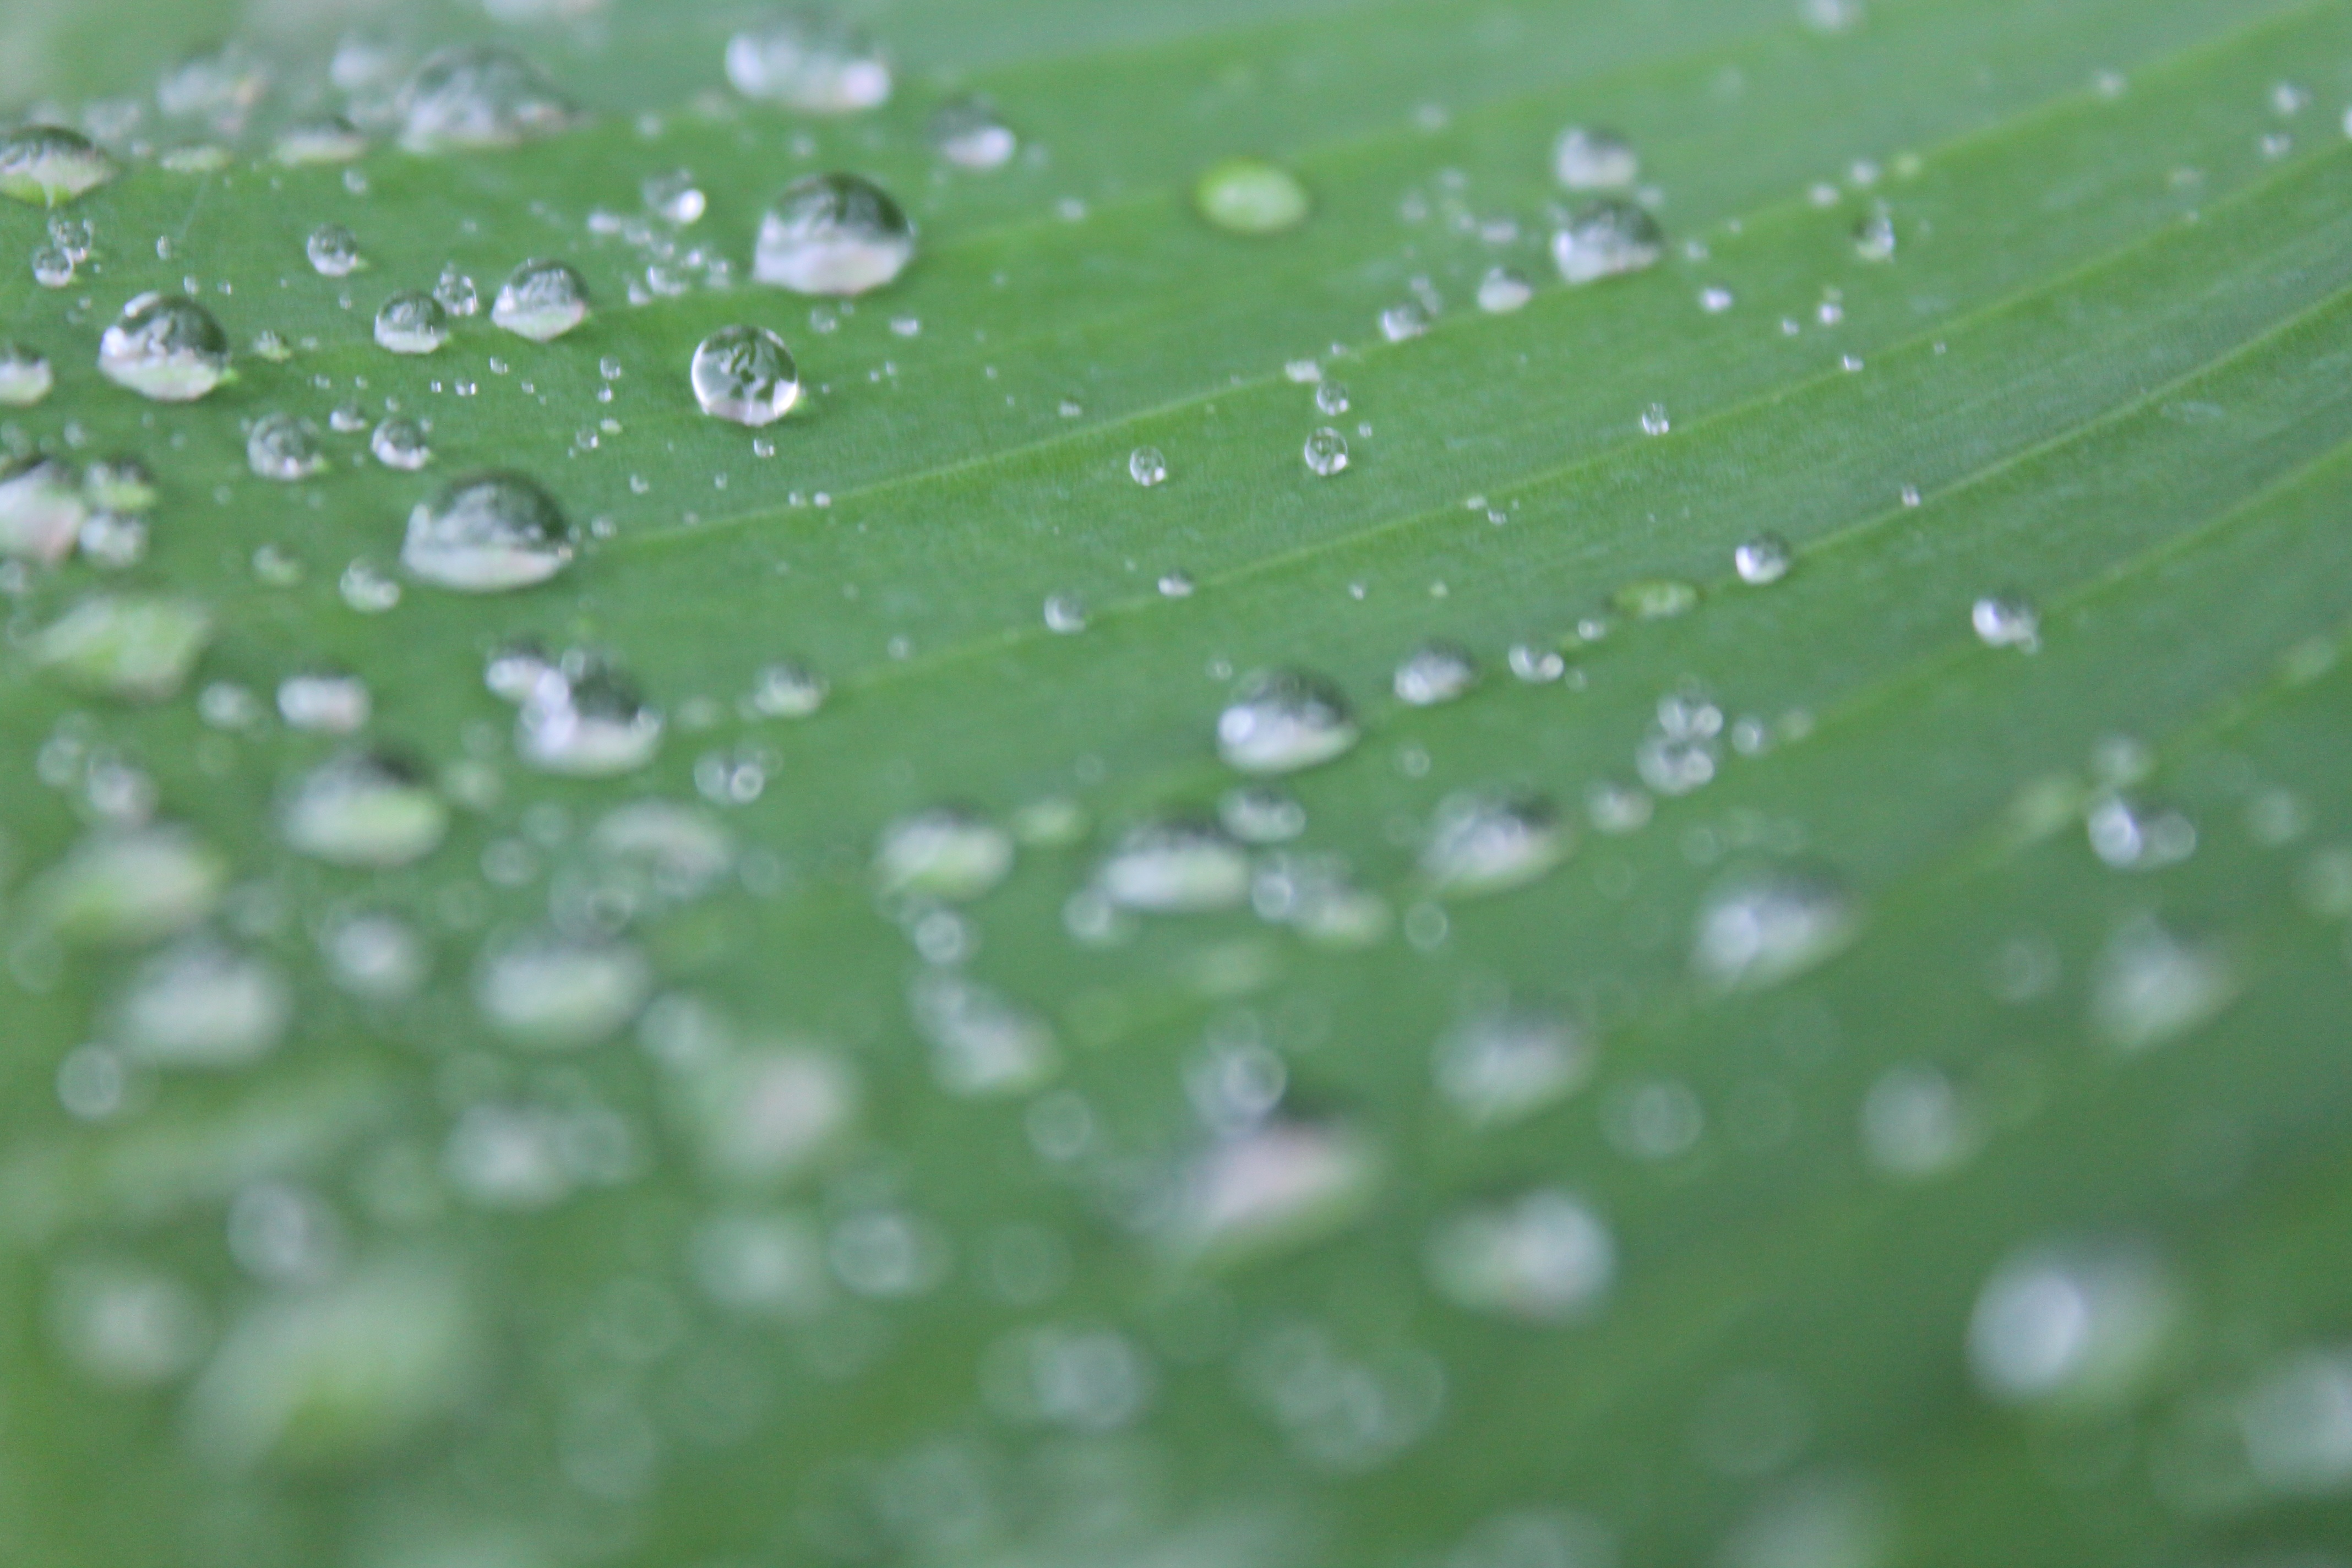
water, grass, drop, dew, plant, lawn, leaf, flower, petal, green, close up, moisture, macro photography, plant stem